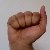
The image shows a hand gesture representing the letter 'A' in Indian Sign Language.